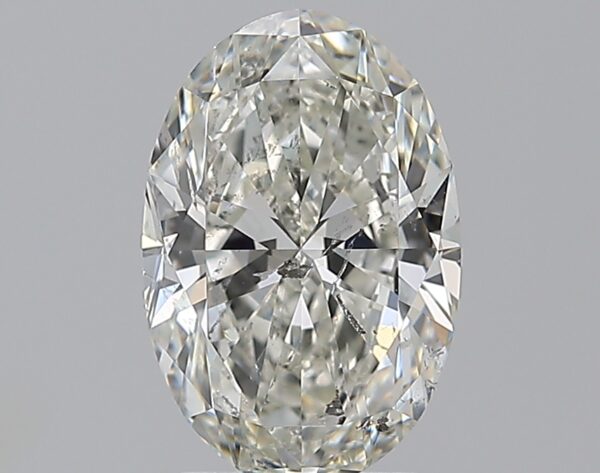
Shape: oval
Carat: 2
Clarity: SI2
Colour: I
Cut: EX
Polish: EX
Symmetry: EX
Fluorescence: N
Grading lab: GIA
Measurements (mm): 10.26 x 6.82 x 4.16